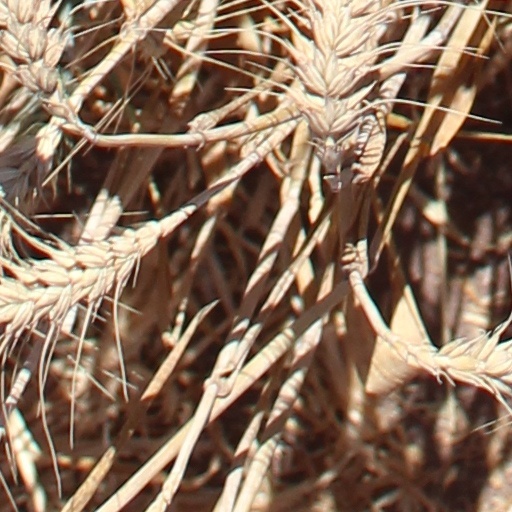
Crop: wheat